Answer in natural language. Is black colour tv stand (marked A) to the left of blue two-seater sofa with green and blue cushions (marked B)? Choose between the following options: yes or no
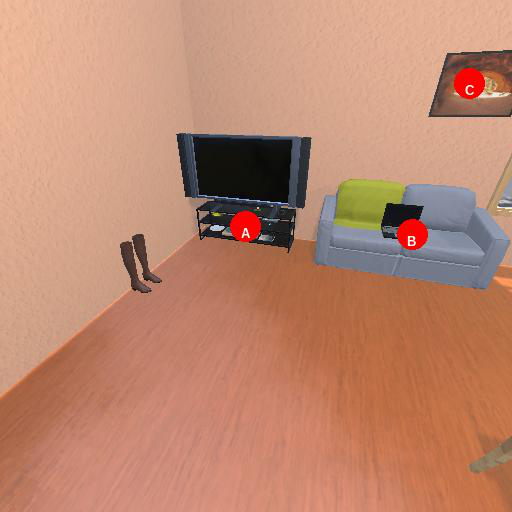
<answer>yes</answer>